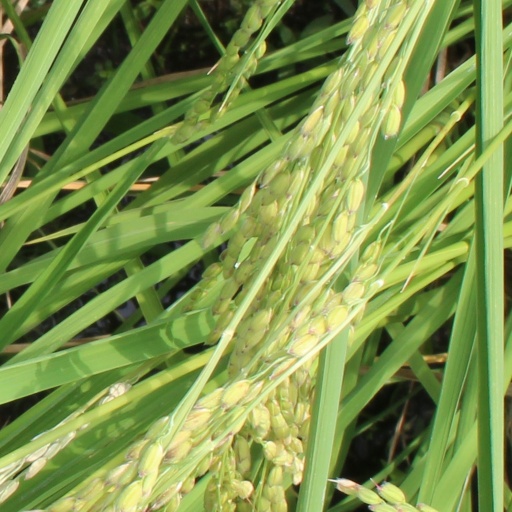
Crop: rice